In the Plex

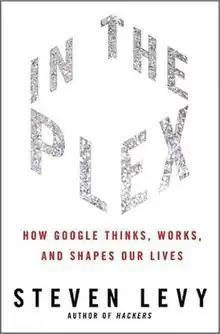

In The Plex: How Google Thinks, Works, and Shapes Our Lives is a 2011 book by American technology reporter Steven Levy. It covers the growth of the Google company from its academic project origins at Stanford to the company that is rolling in billions of long-tail advertising dollars, forms the central exchange for information on the internet, having by then already grown to 24,000 employees.